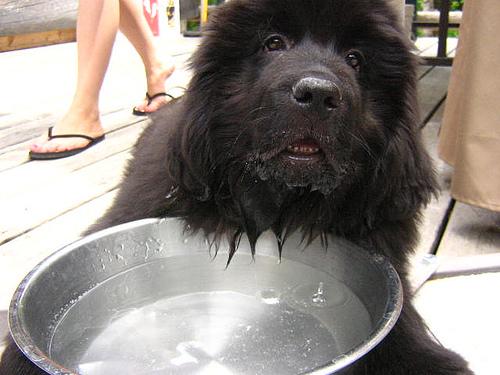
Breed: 215-n000031-Newfoundland